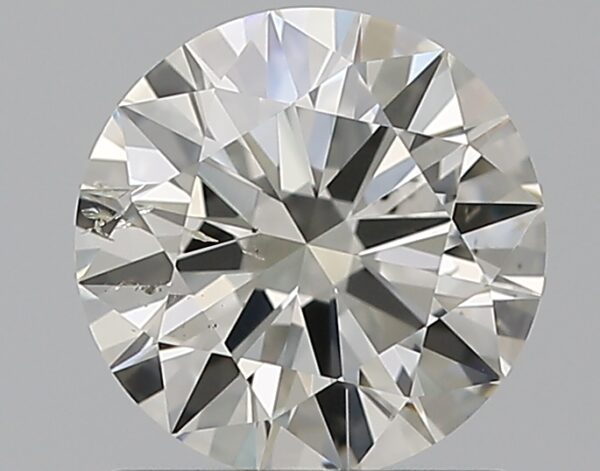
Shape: round
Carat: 1
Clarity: SI1
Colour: J
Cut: EX
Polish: EX
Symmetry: EX
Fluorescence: F
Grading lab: GIA
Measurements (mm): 6.47 x 6.49 x 3.88